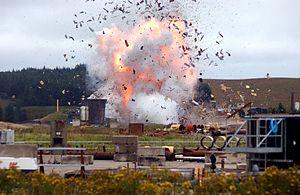
La conspiration des Poudres est un attentat manqué contre le roi Jacques Iᵉʳ d'Angleterre et le Parlement anglais par un groupe de catholiques provinciaux anglais conduits par sir Robert Catesby.